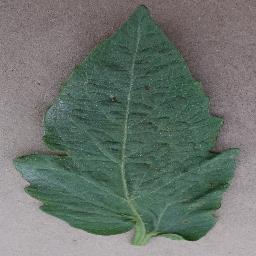
Label: Tomato___Bacterial_spot